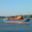
Label: ship